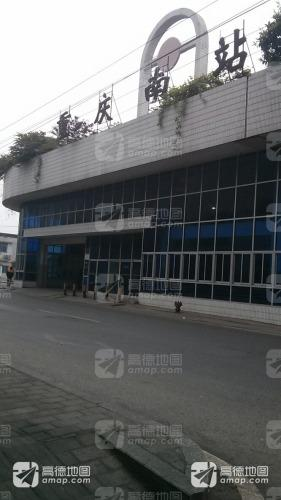
地标名称：重庆南站
所在城市：重庆市·九龙坡区